Brighton Marina

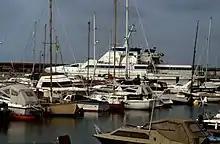
Ferry to Fécamp, 1992

In 1992 there was a trial of summer-season passenger services to Fécamp, France, using a small catamaran ferry.